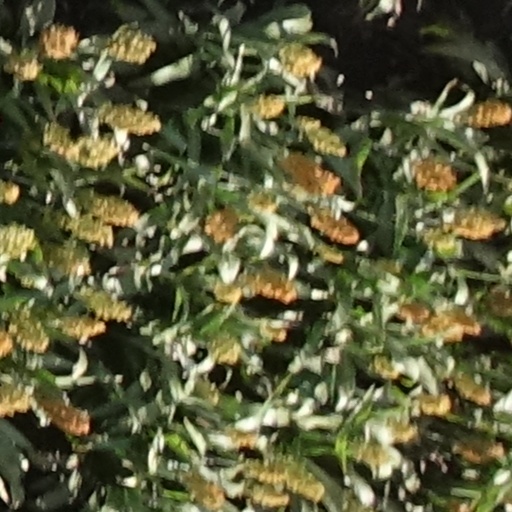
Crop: sorghum